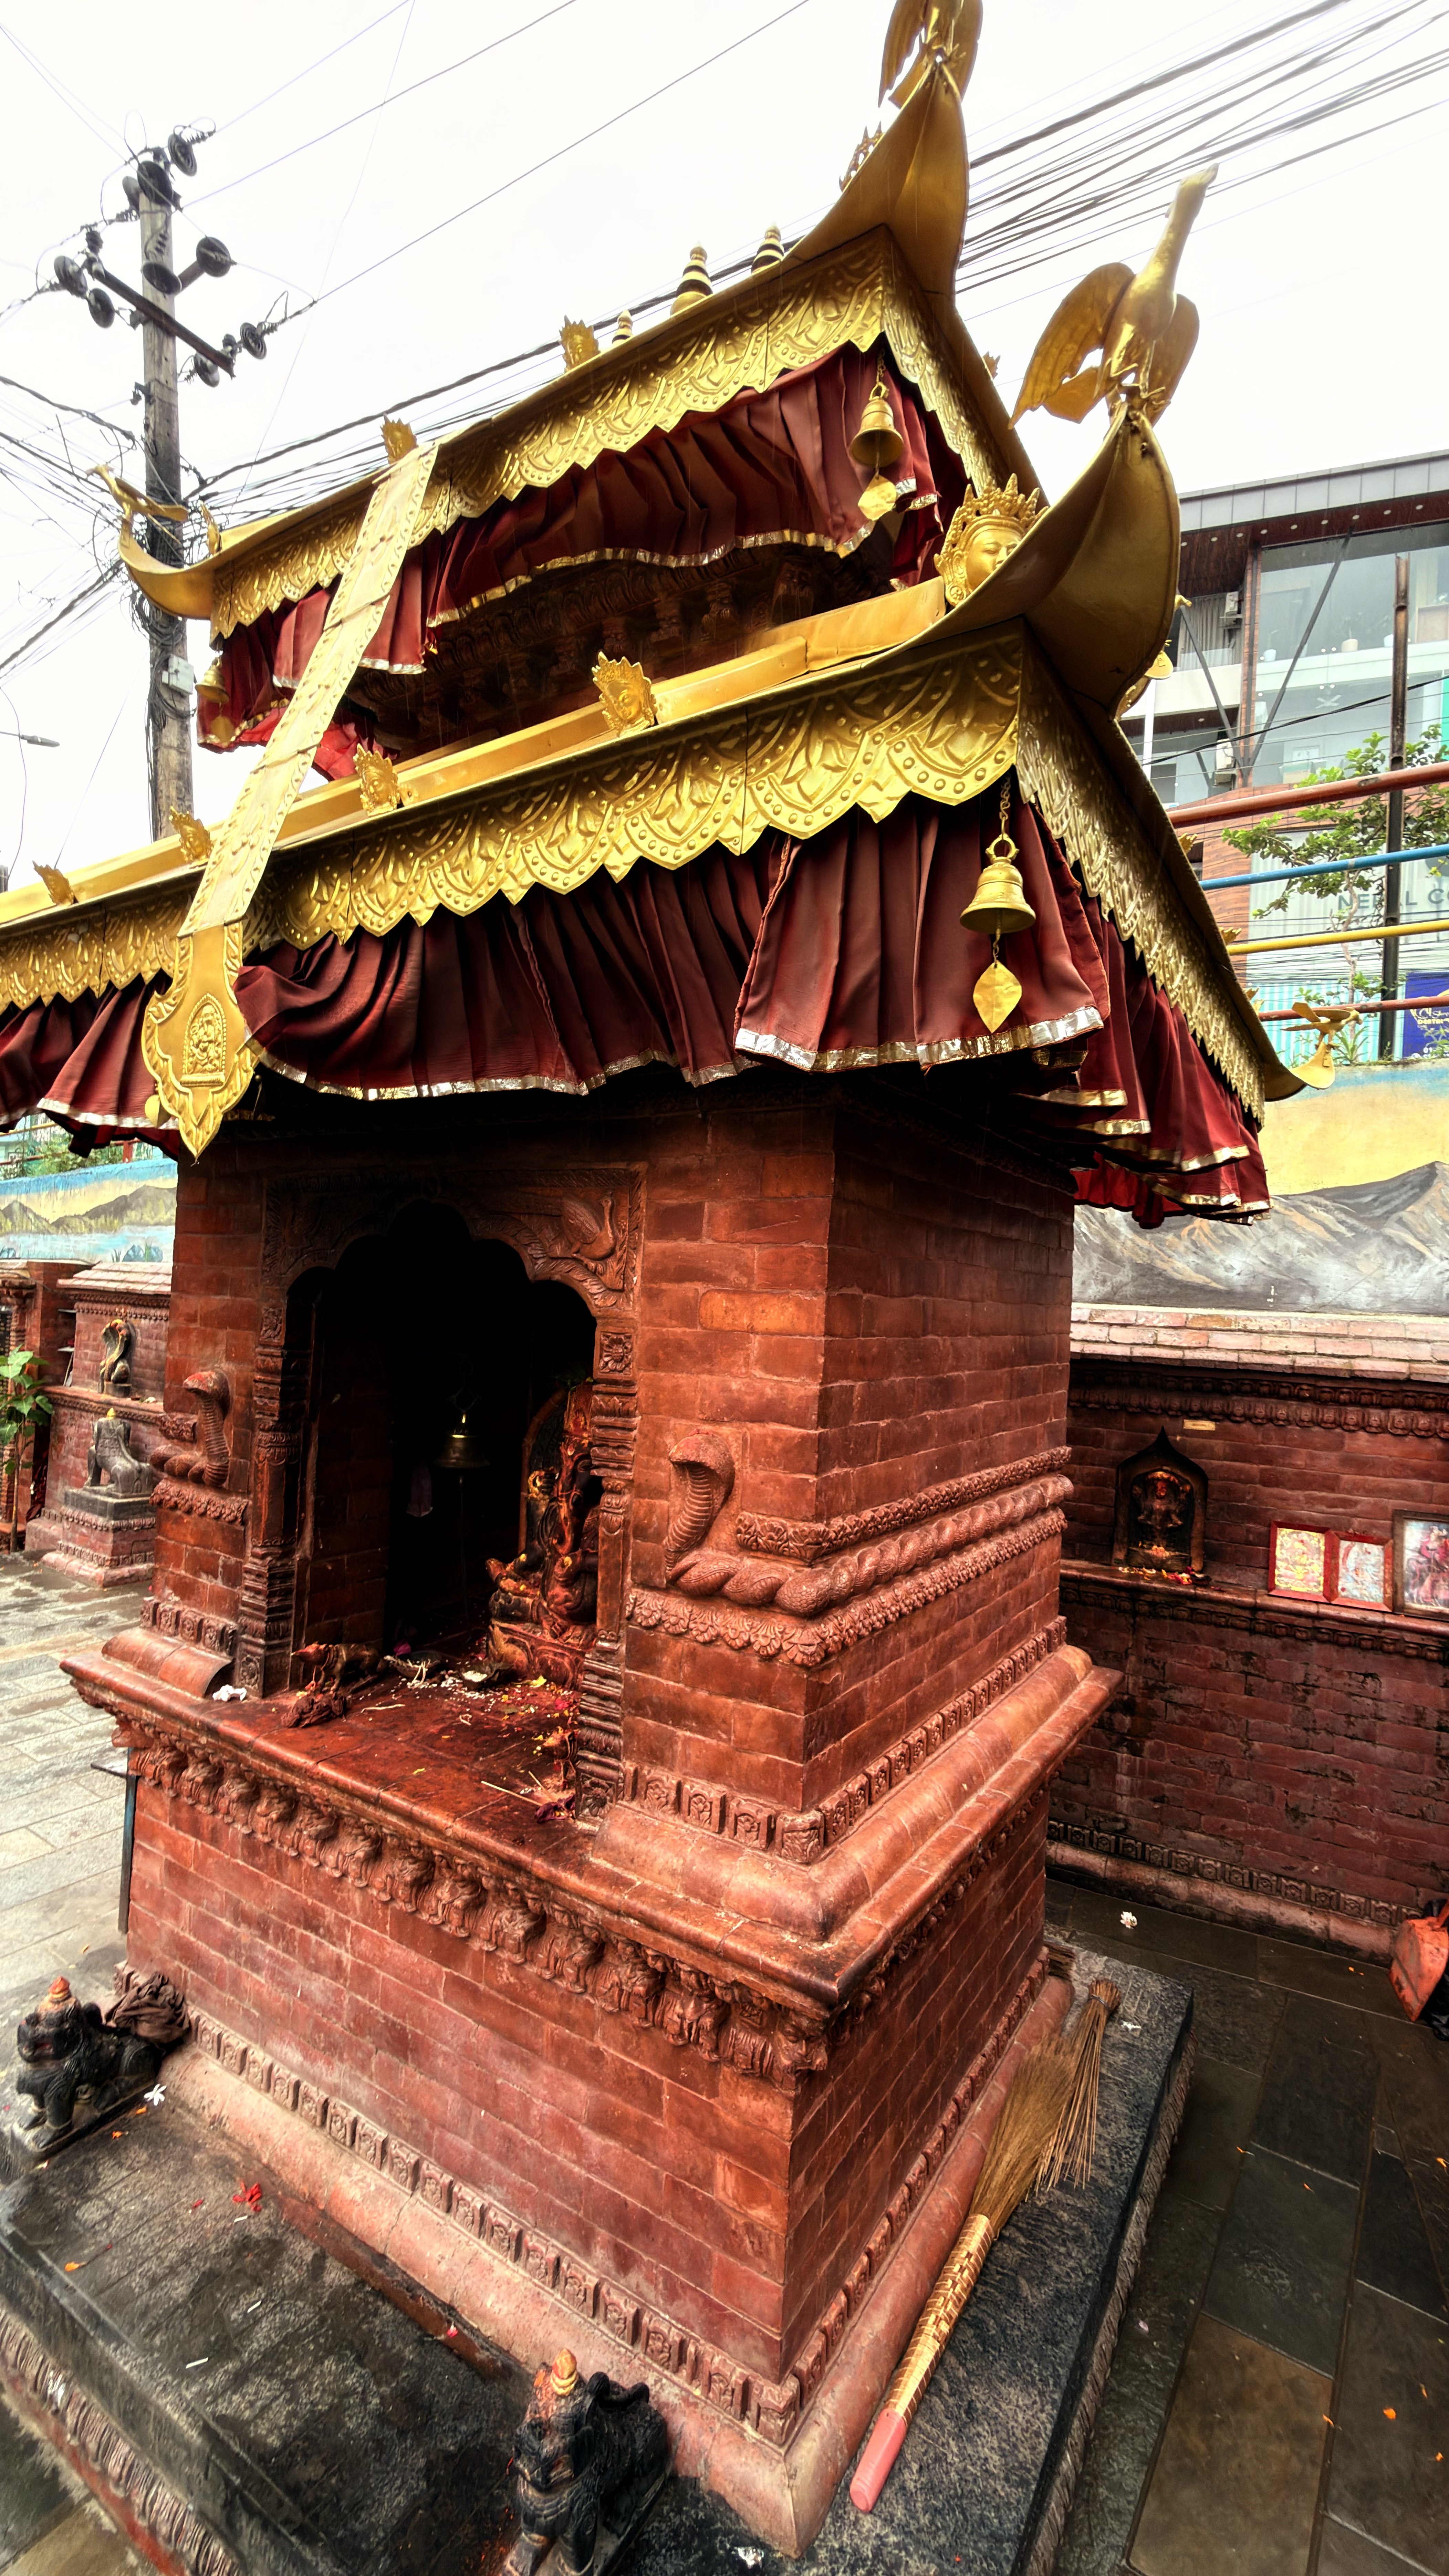
Heritage site: Karyabinayak_Temple